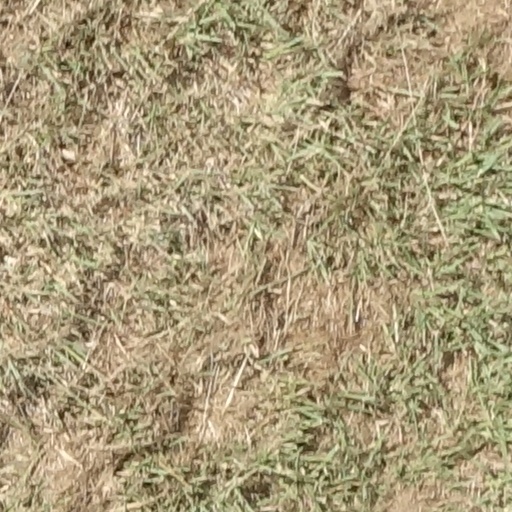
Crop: sorghum